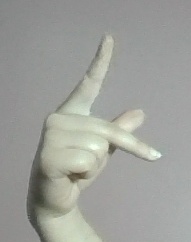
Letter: dha